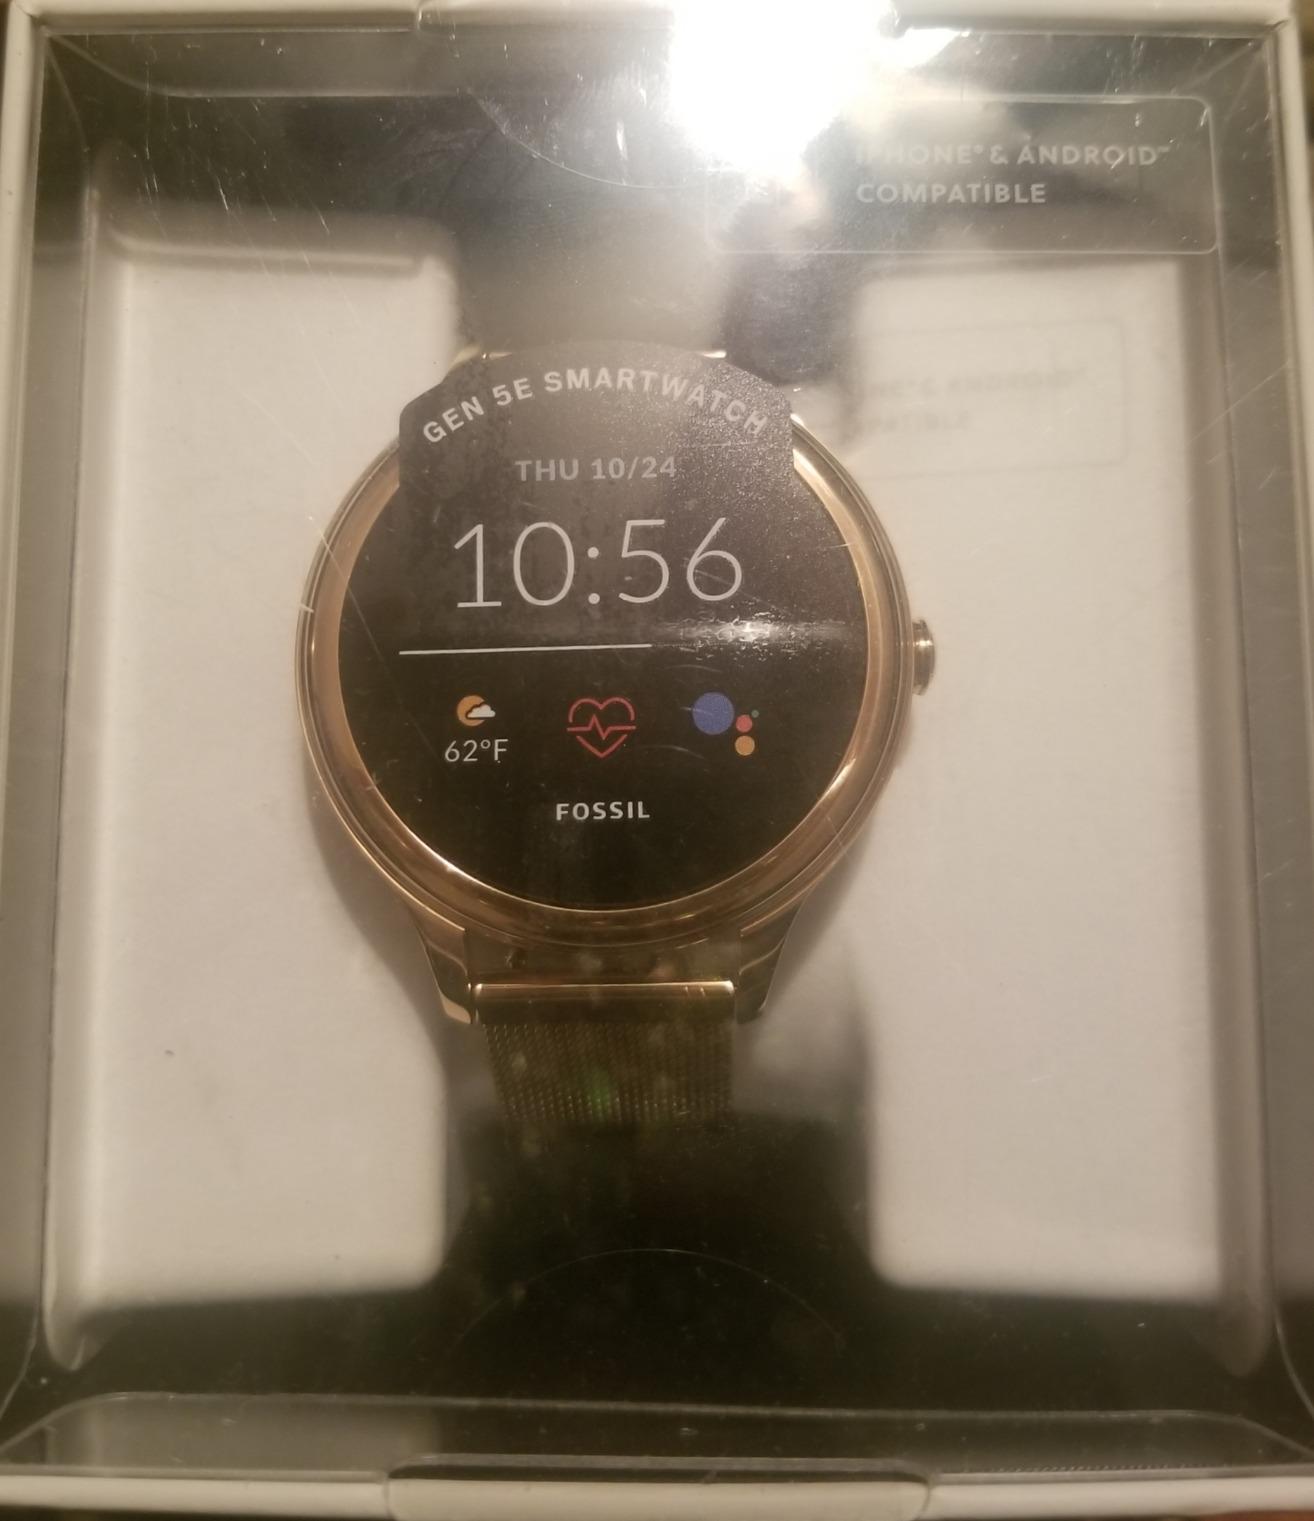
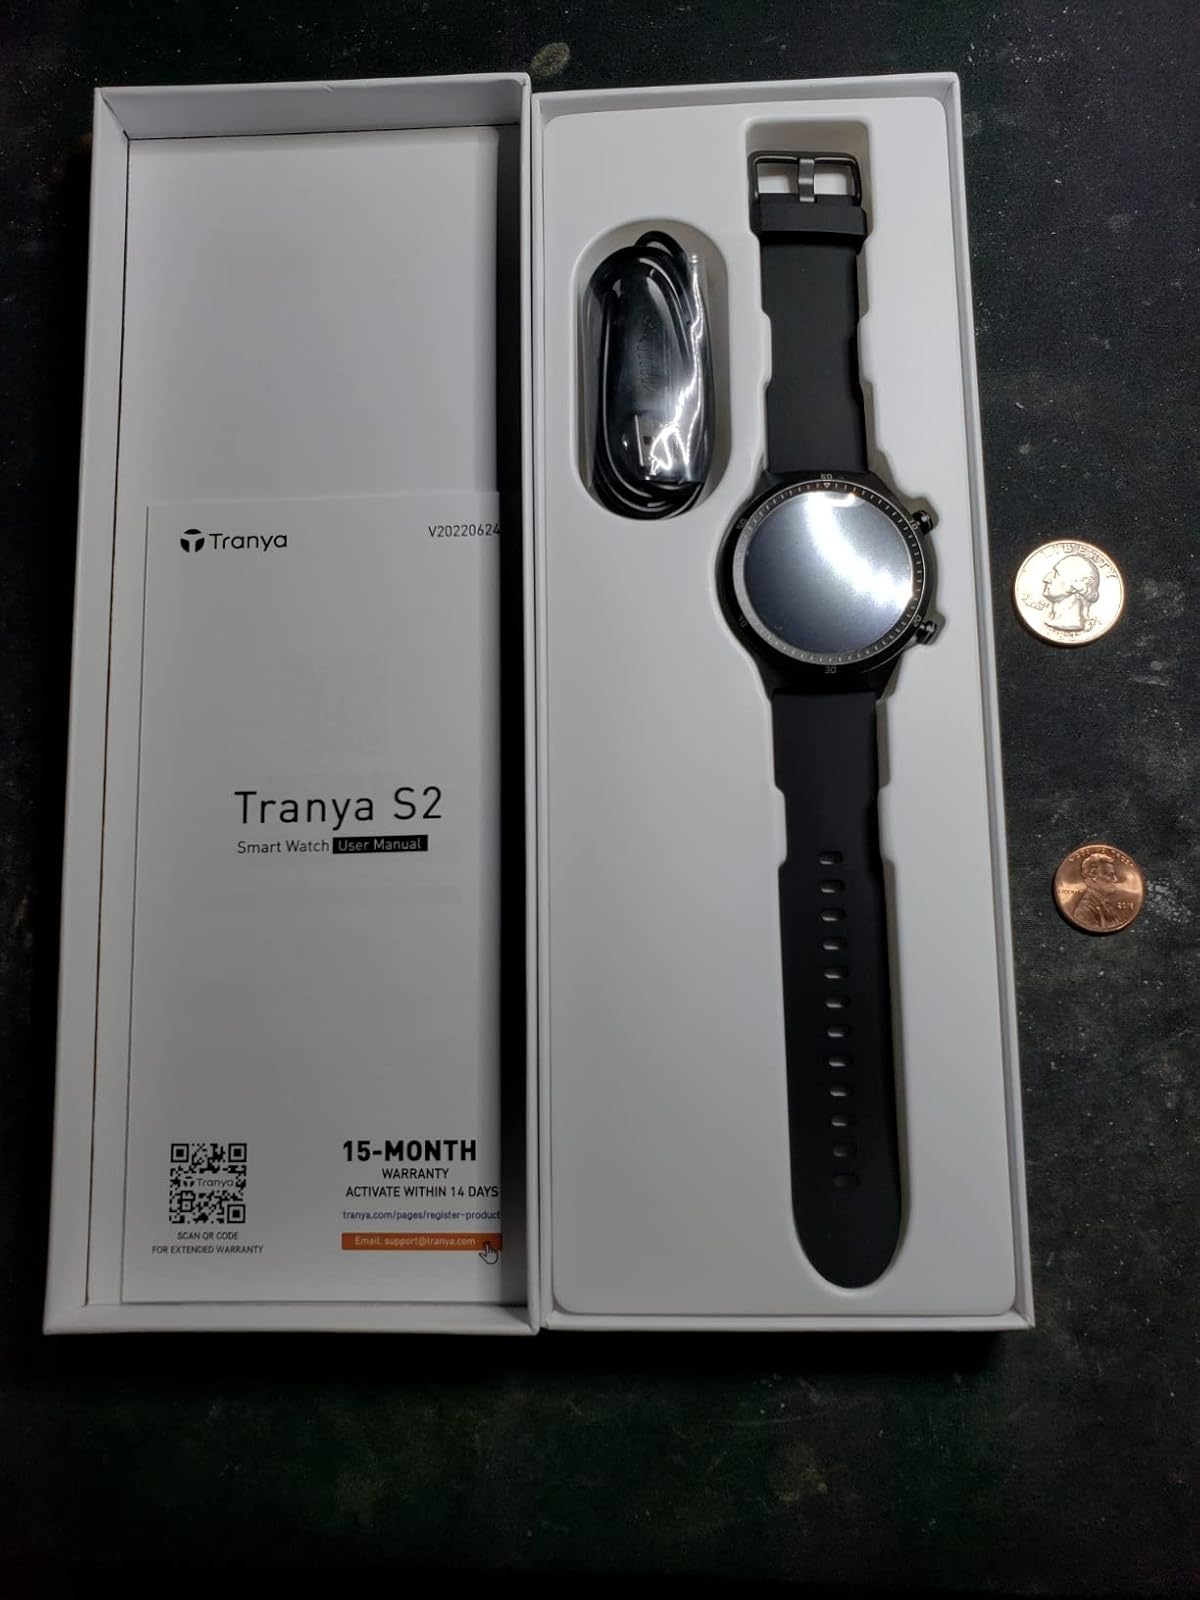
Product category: smartwatch
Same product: no